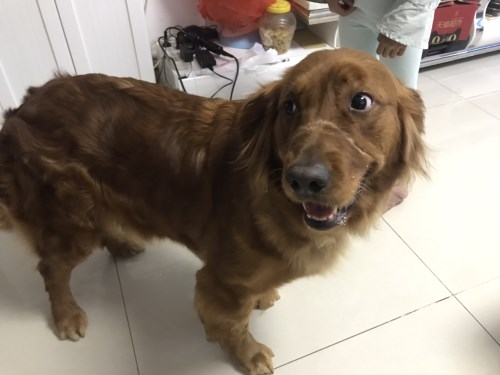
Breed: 5355-n000126-golden_retriever